The Lord of the Rings Online: Fate of Gundabad

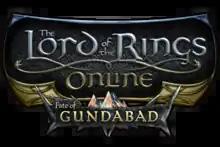

The Lord of the Rings Online: Fate of Gundabad is the ninth expansion for the MMORPG "The Lord of the Rings Online", released on November 10, 2021. It is a direct sequel to the previous year's "" expansion and concludes the storyline that has been developing over several updates. The expansion raised the level cap to 140, added the region of Gundabad, a new Brawler class and brought a major change to the Legendary Item system introduced in the "".